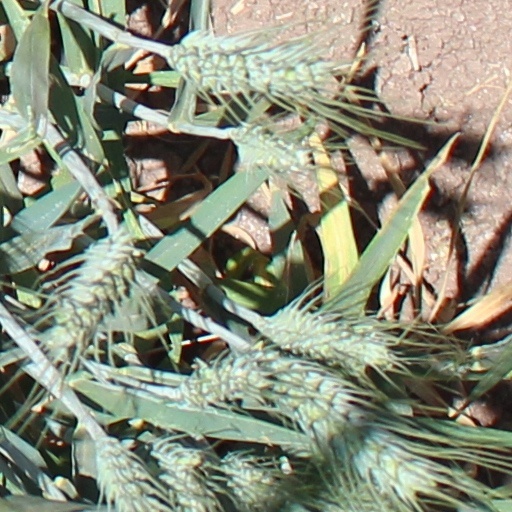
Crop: wheat